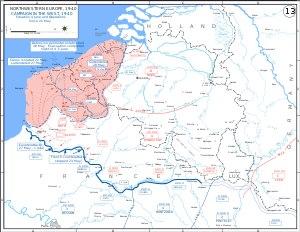
La poche de Lille a résisté du 25 mai au 31 mai 1940 à l'encerclement de l'armée allemande commandée par le général Waeger durant la bataille de France.